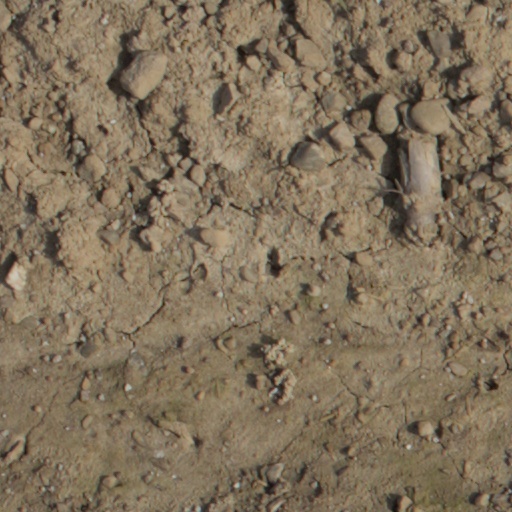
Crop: wheat